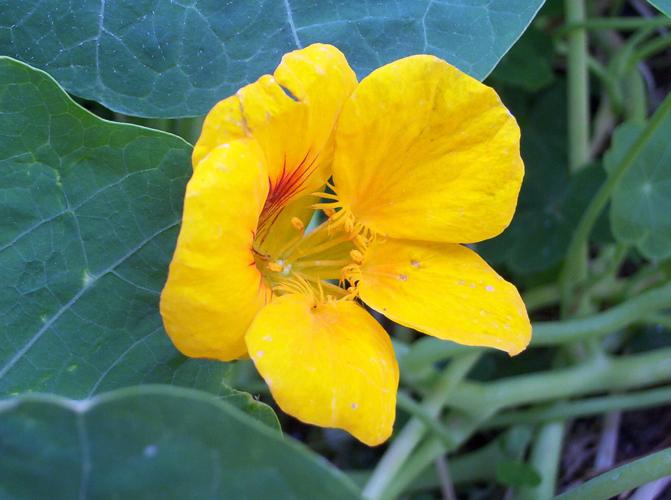
Label: watercress